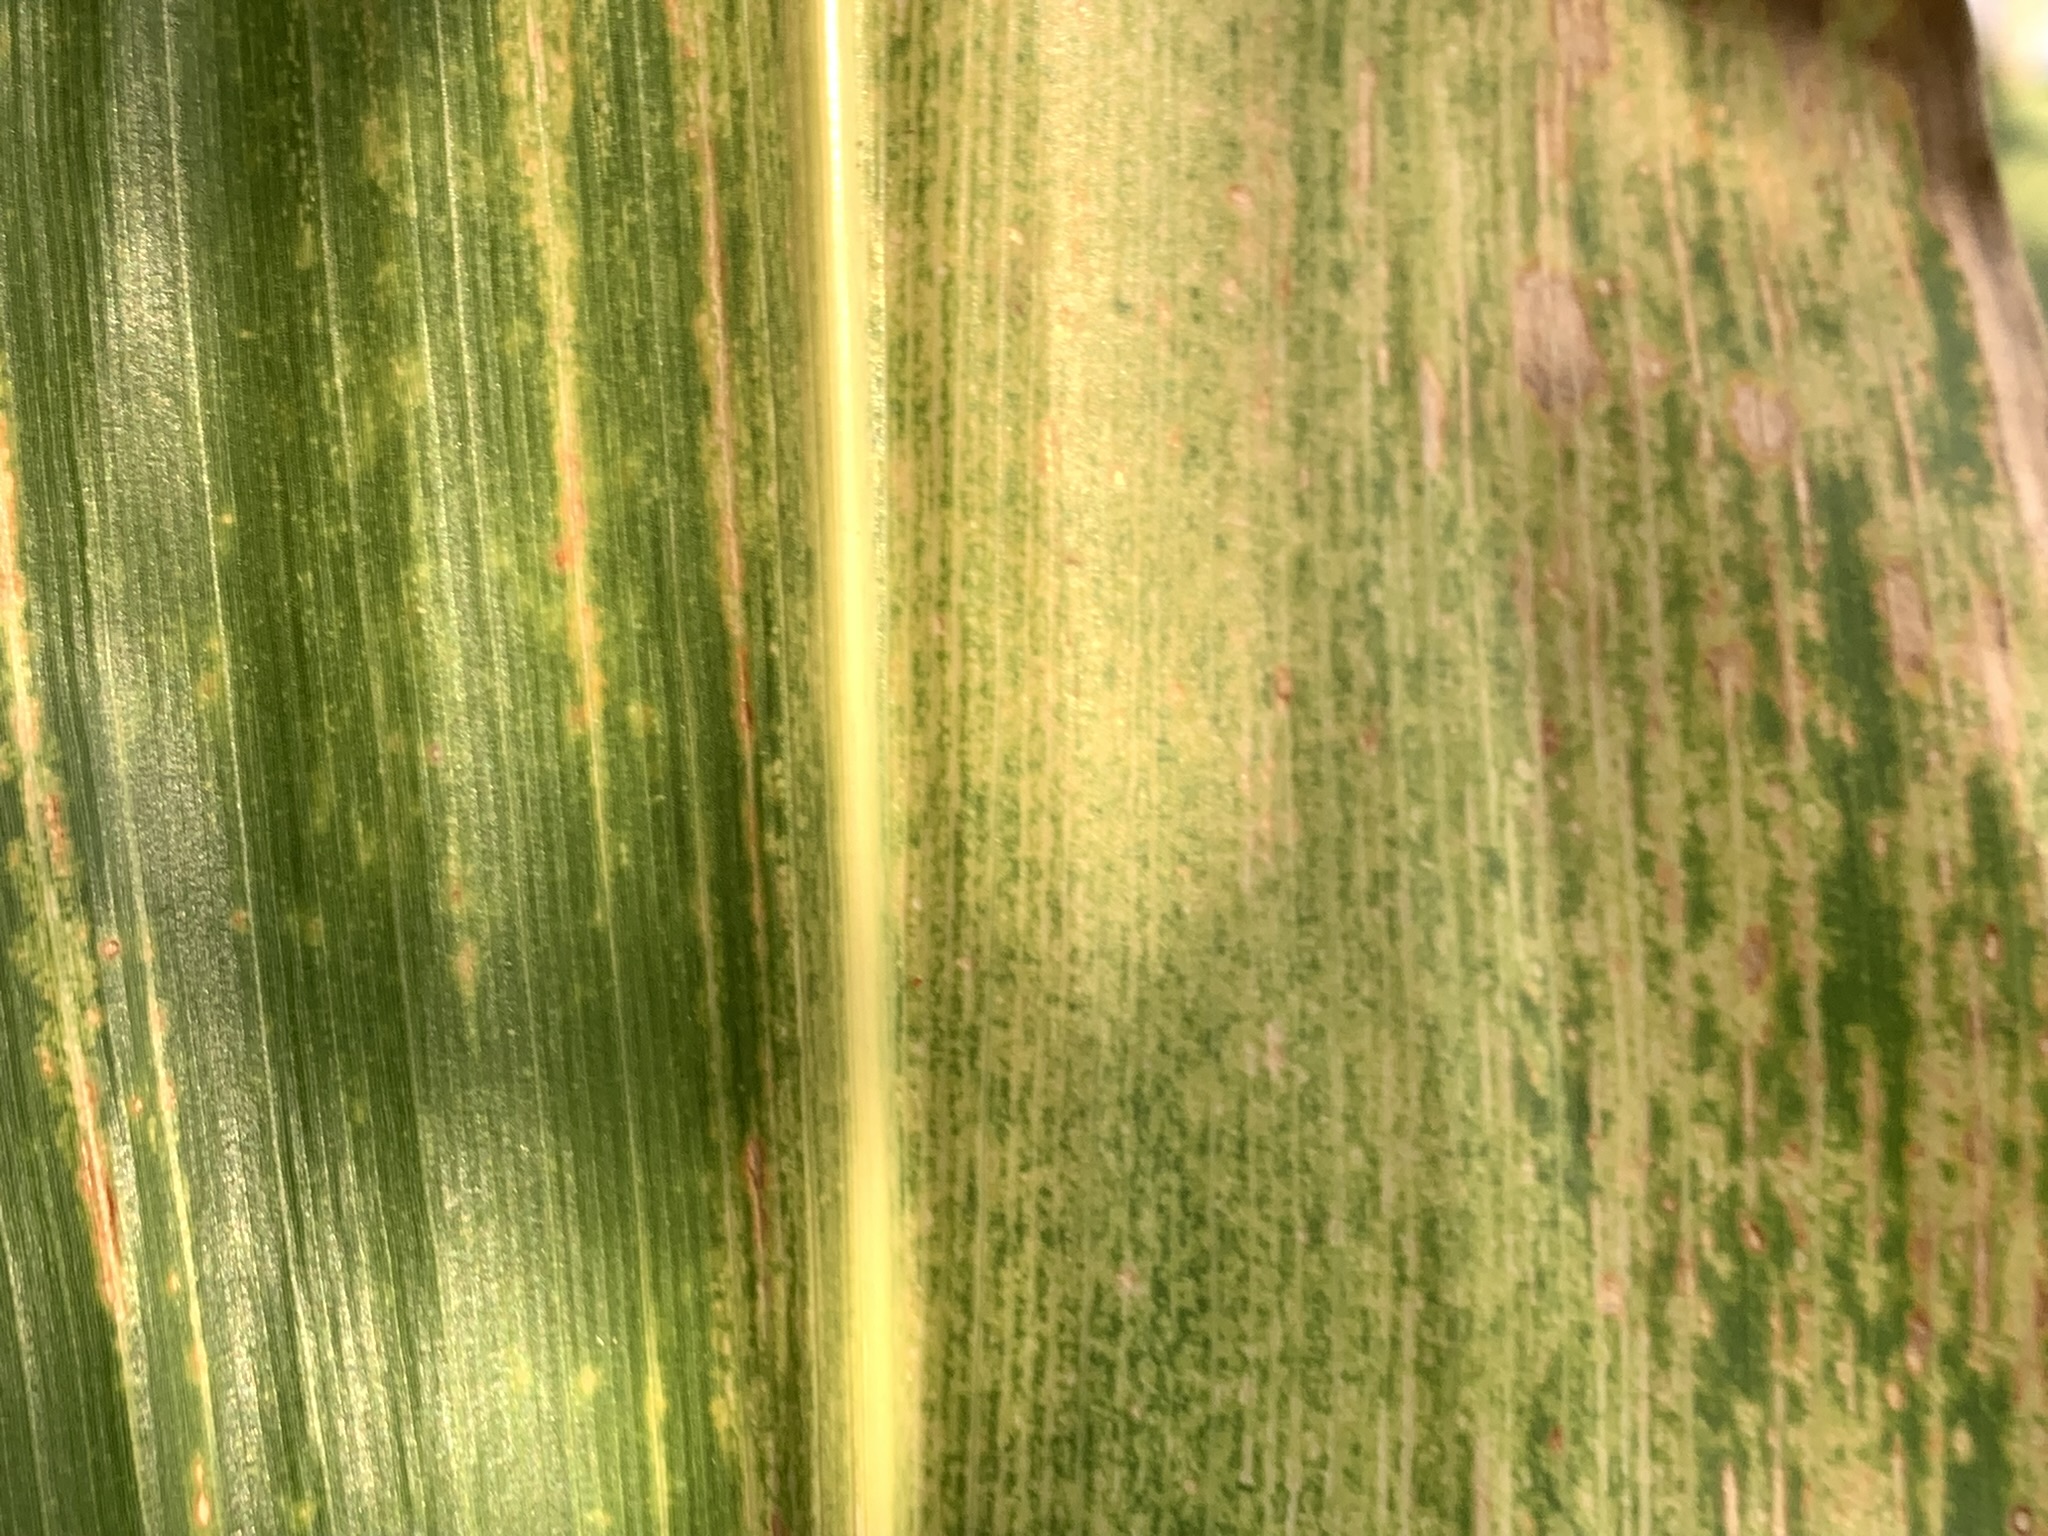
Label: MSV